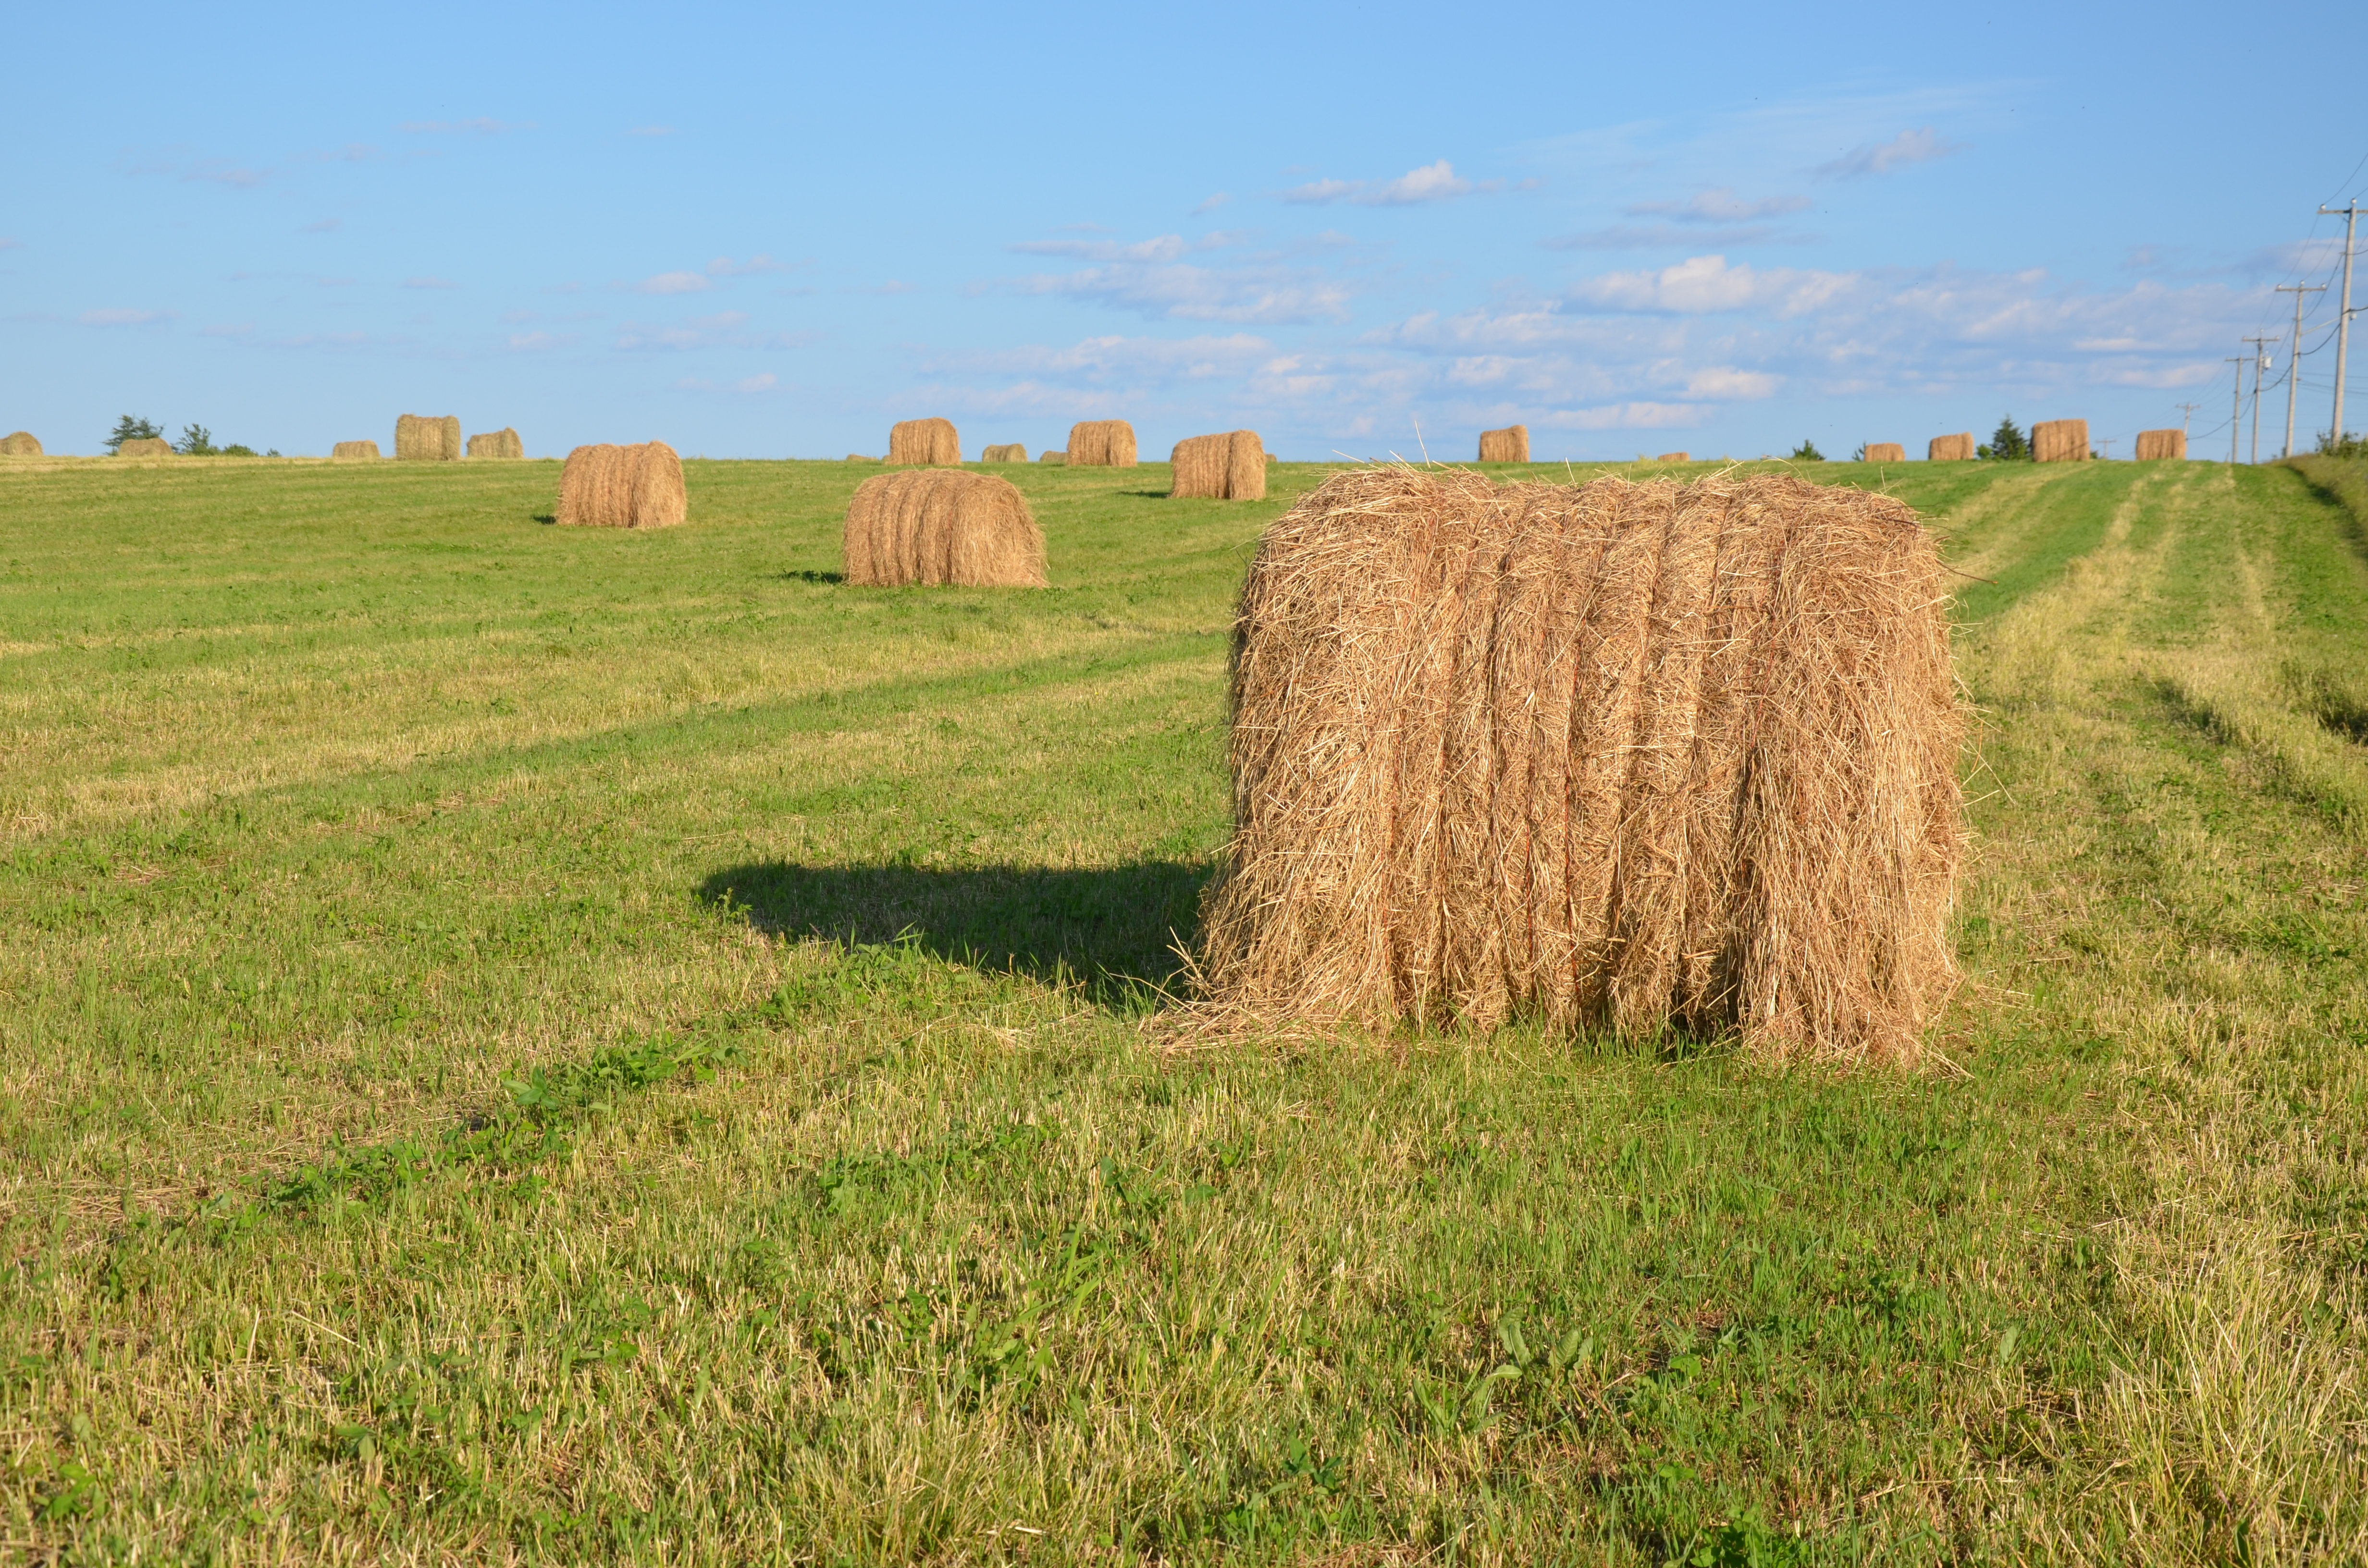
landscape, nature, plant, sky, hay, field, farm, meadow, prairie, crop, pasture, soil, blue, agriculture, plain, blue sky, clouds, grassland, straw, rolls, ecosystem, rural area, grass family, land lot